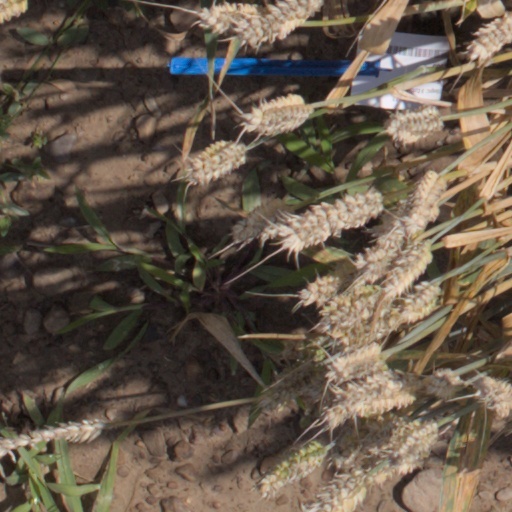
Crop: wheat